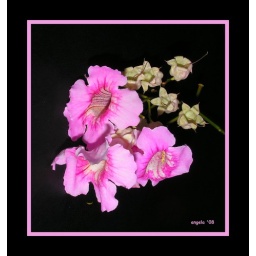
pink flowers in a frame